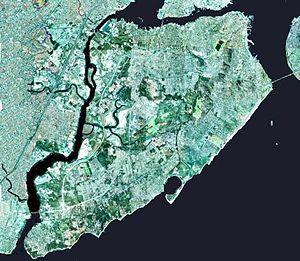
Staten Island est l'un des cinq arrondissements de New York, les quatre autres étant Manhattan, Brooklyn, Queens et le Bronx. Situé au sud-ouest de la ville, il comprend la Staten Island ainsi que quelques autres îles mineures.